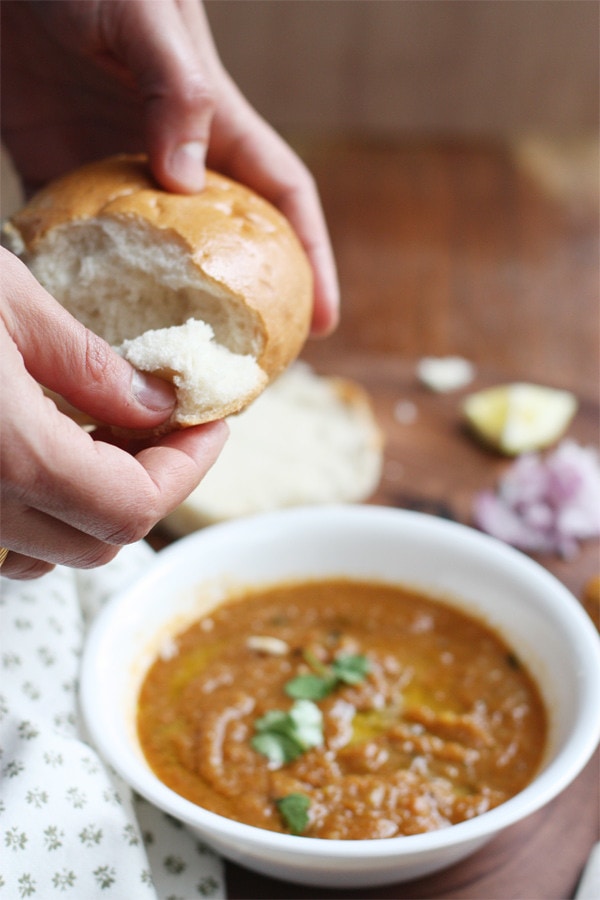
Dish: pav_bhaji